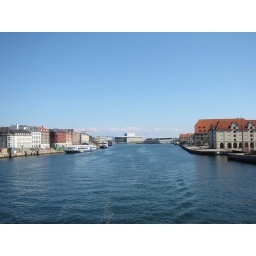
A view of the water with the danish opera house in the background